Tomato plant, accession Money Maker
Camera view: horizontal (90 deg, fisheye); turntable rotation: 30 degrees
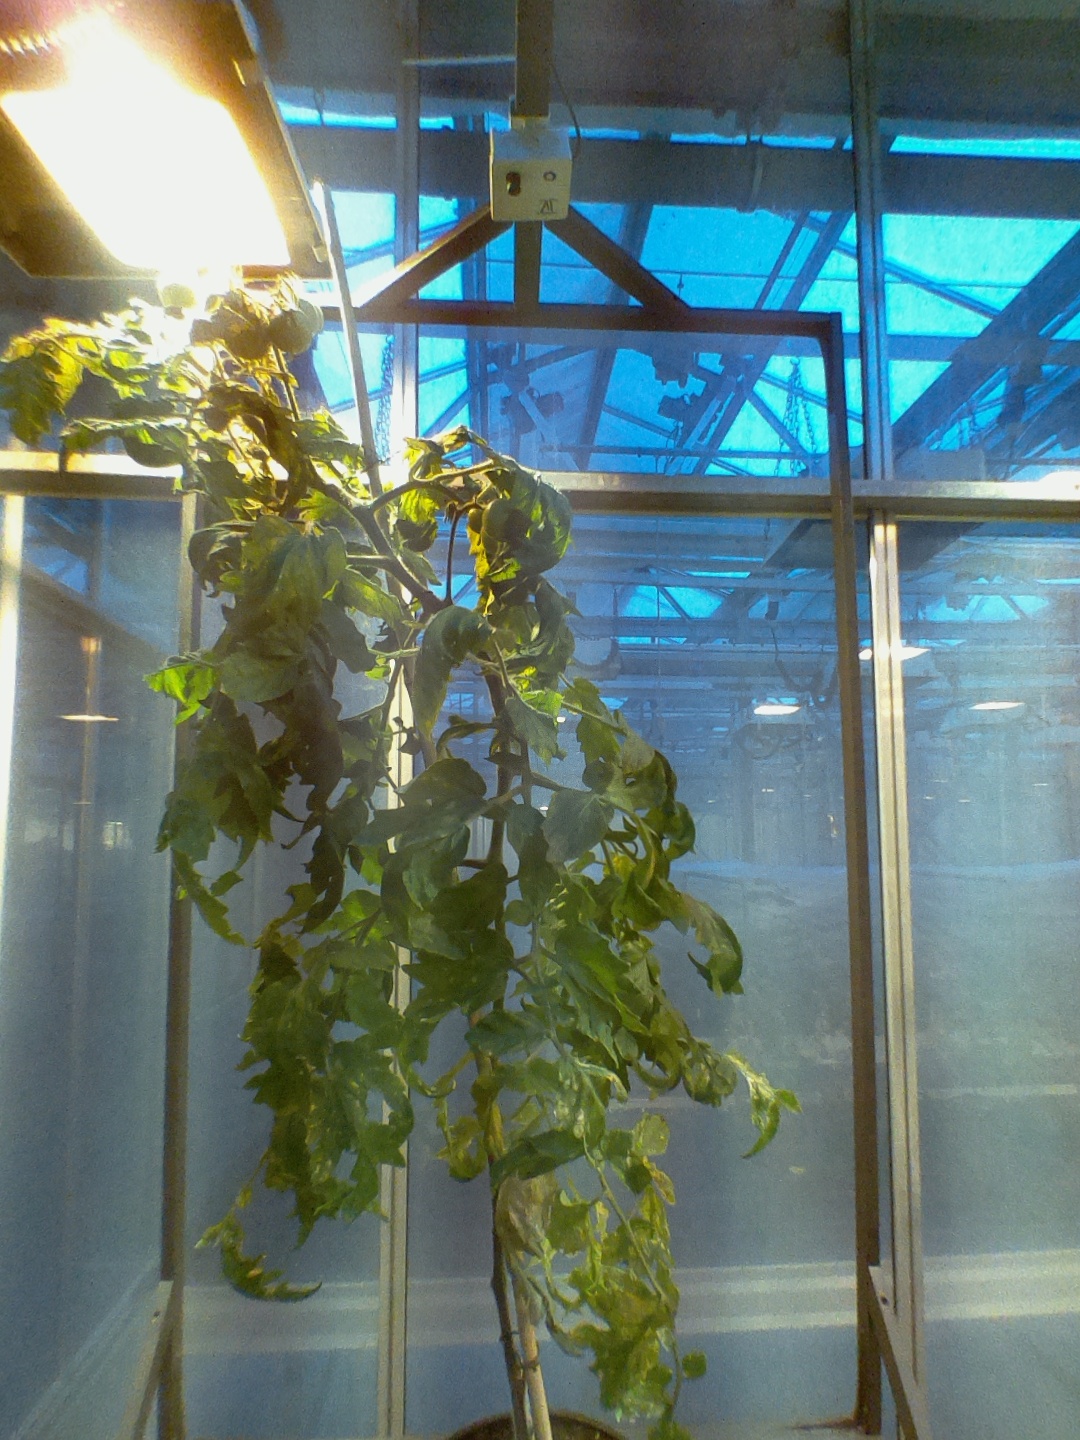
BBCH growth stage 76: 60%-70% of final fruit size